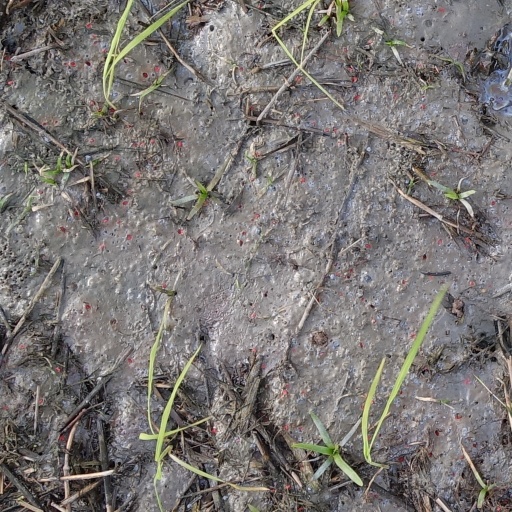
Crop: rice